Pratap Naik

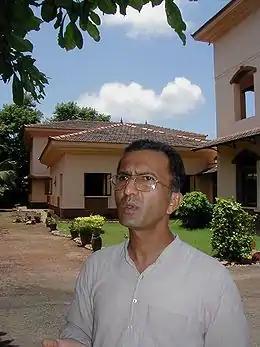
Naik at the Thomas Stephens Konkkni Kendr (TSKK) in 2006

Pratap Naik (né Carvalho) is an Indian Jesuit priest from Kundapur, Karnataka, India. He was the director of the Thomas Stephens Konkkni Kendr (TSKK), a research institute working on issues related to the Konkani language, literature, culture and education. The institute is based in Alto Porvorim, on the outskirts of the state capital of Panaji (Panjim), Goa.